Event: Nepal Earthquake
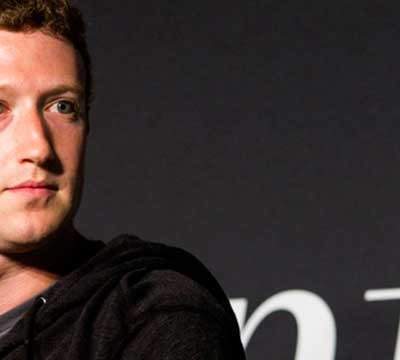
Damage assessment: no_damage